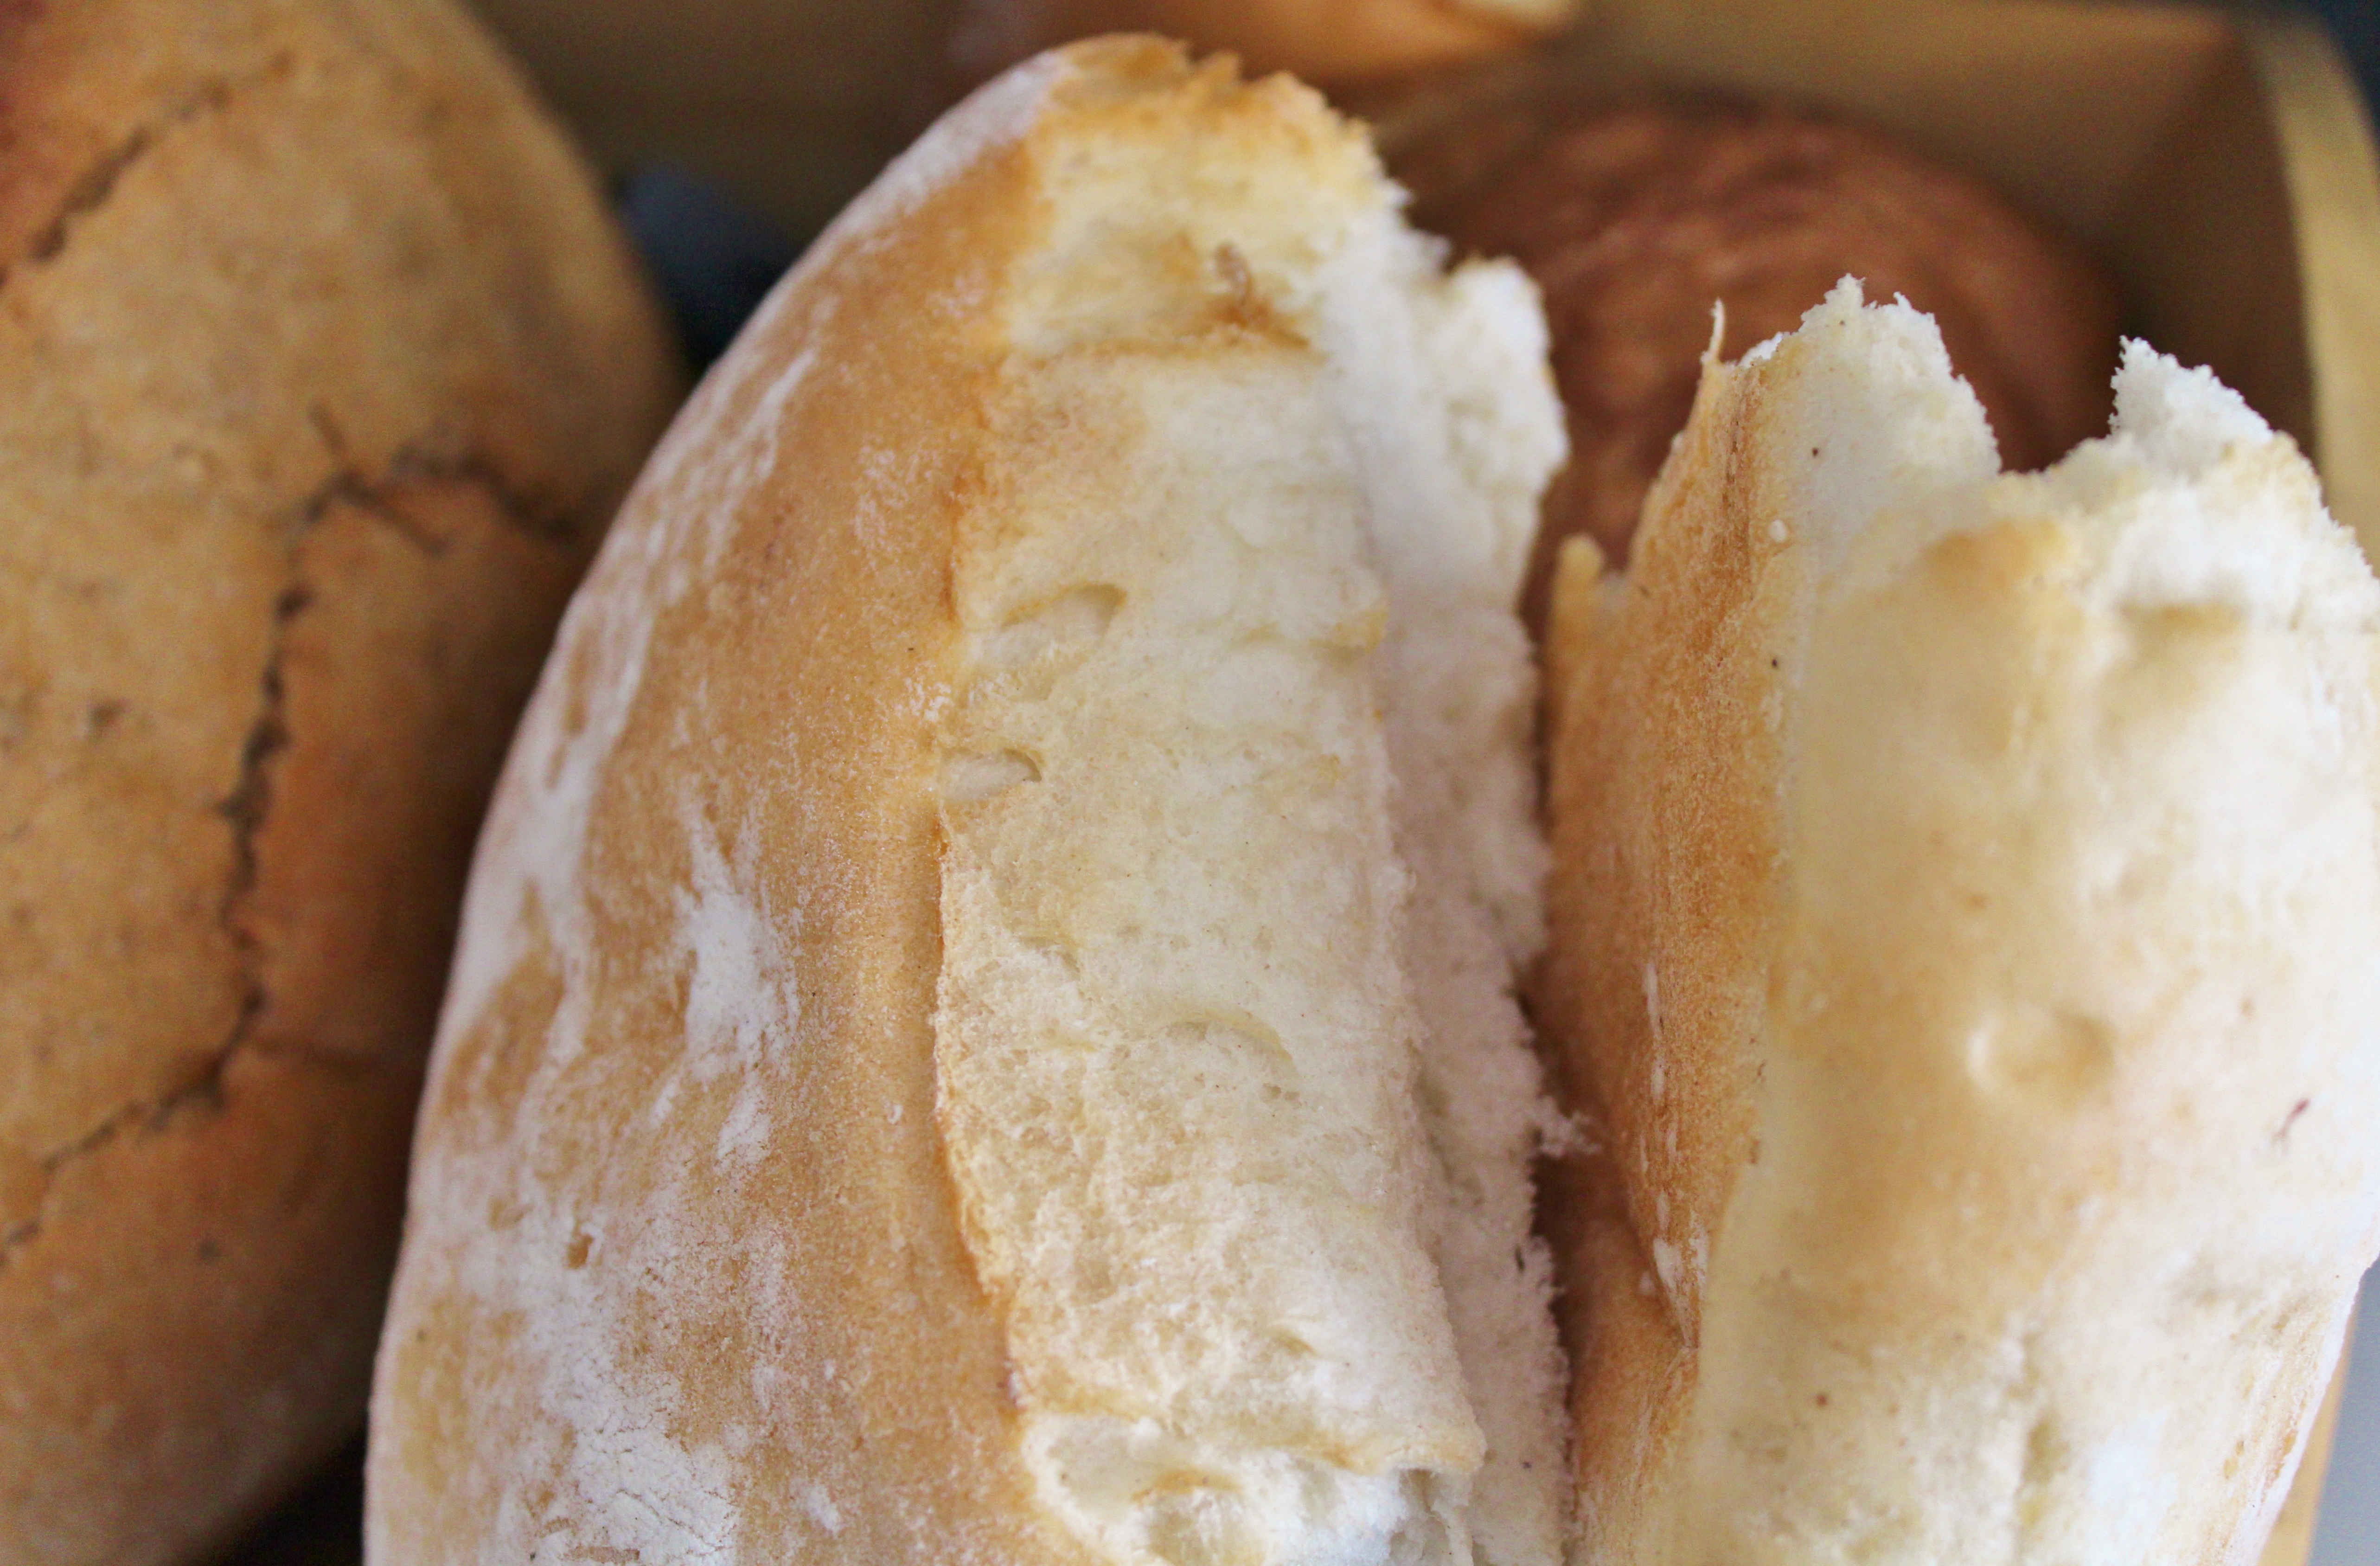
food, produce, breakfast, baking, dessert, bread, baguette, ciabatta, baked goods, white bread, breadbasket, grass family